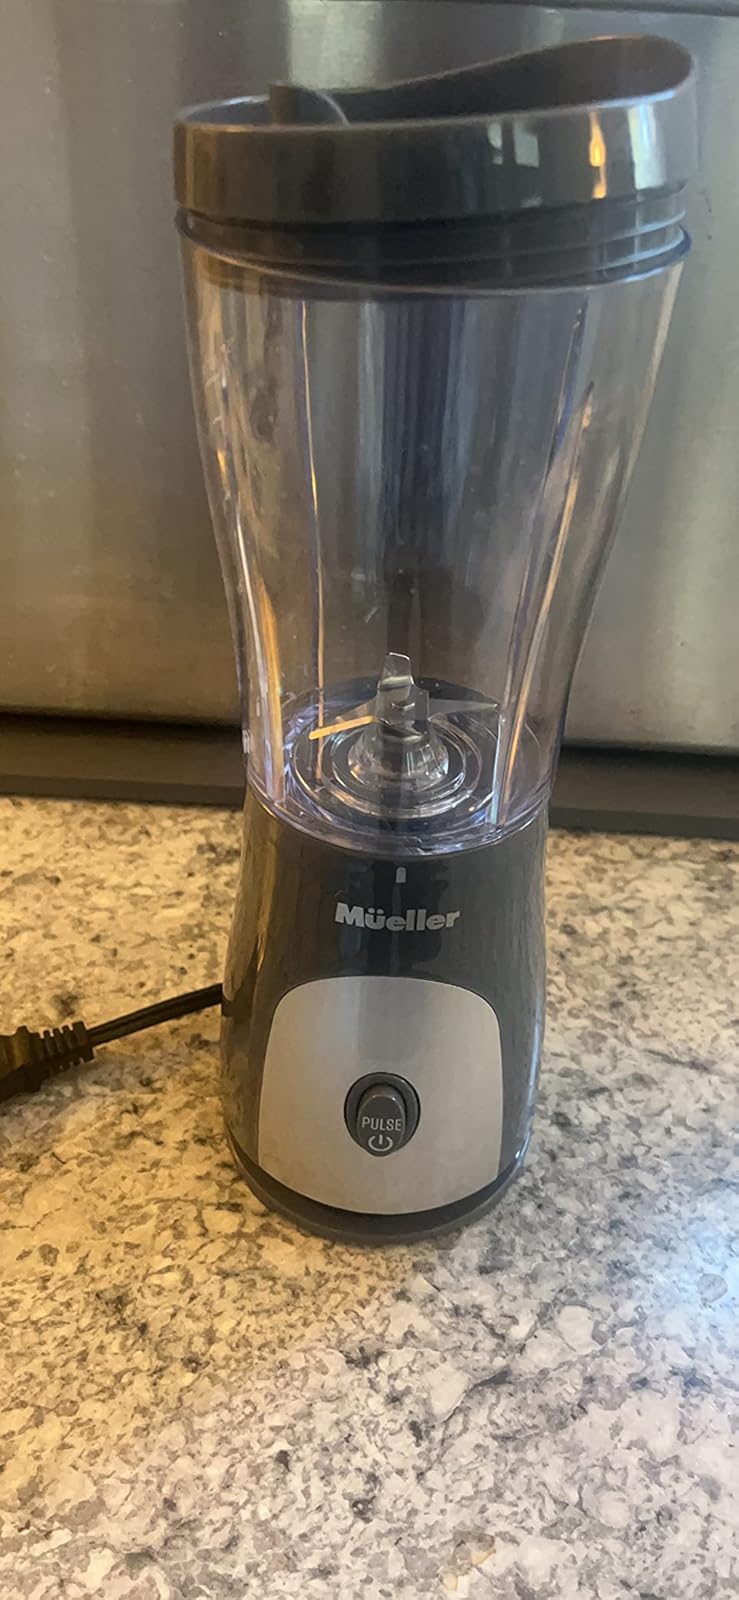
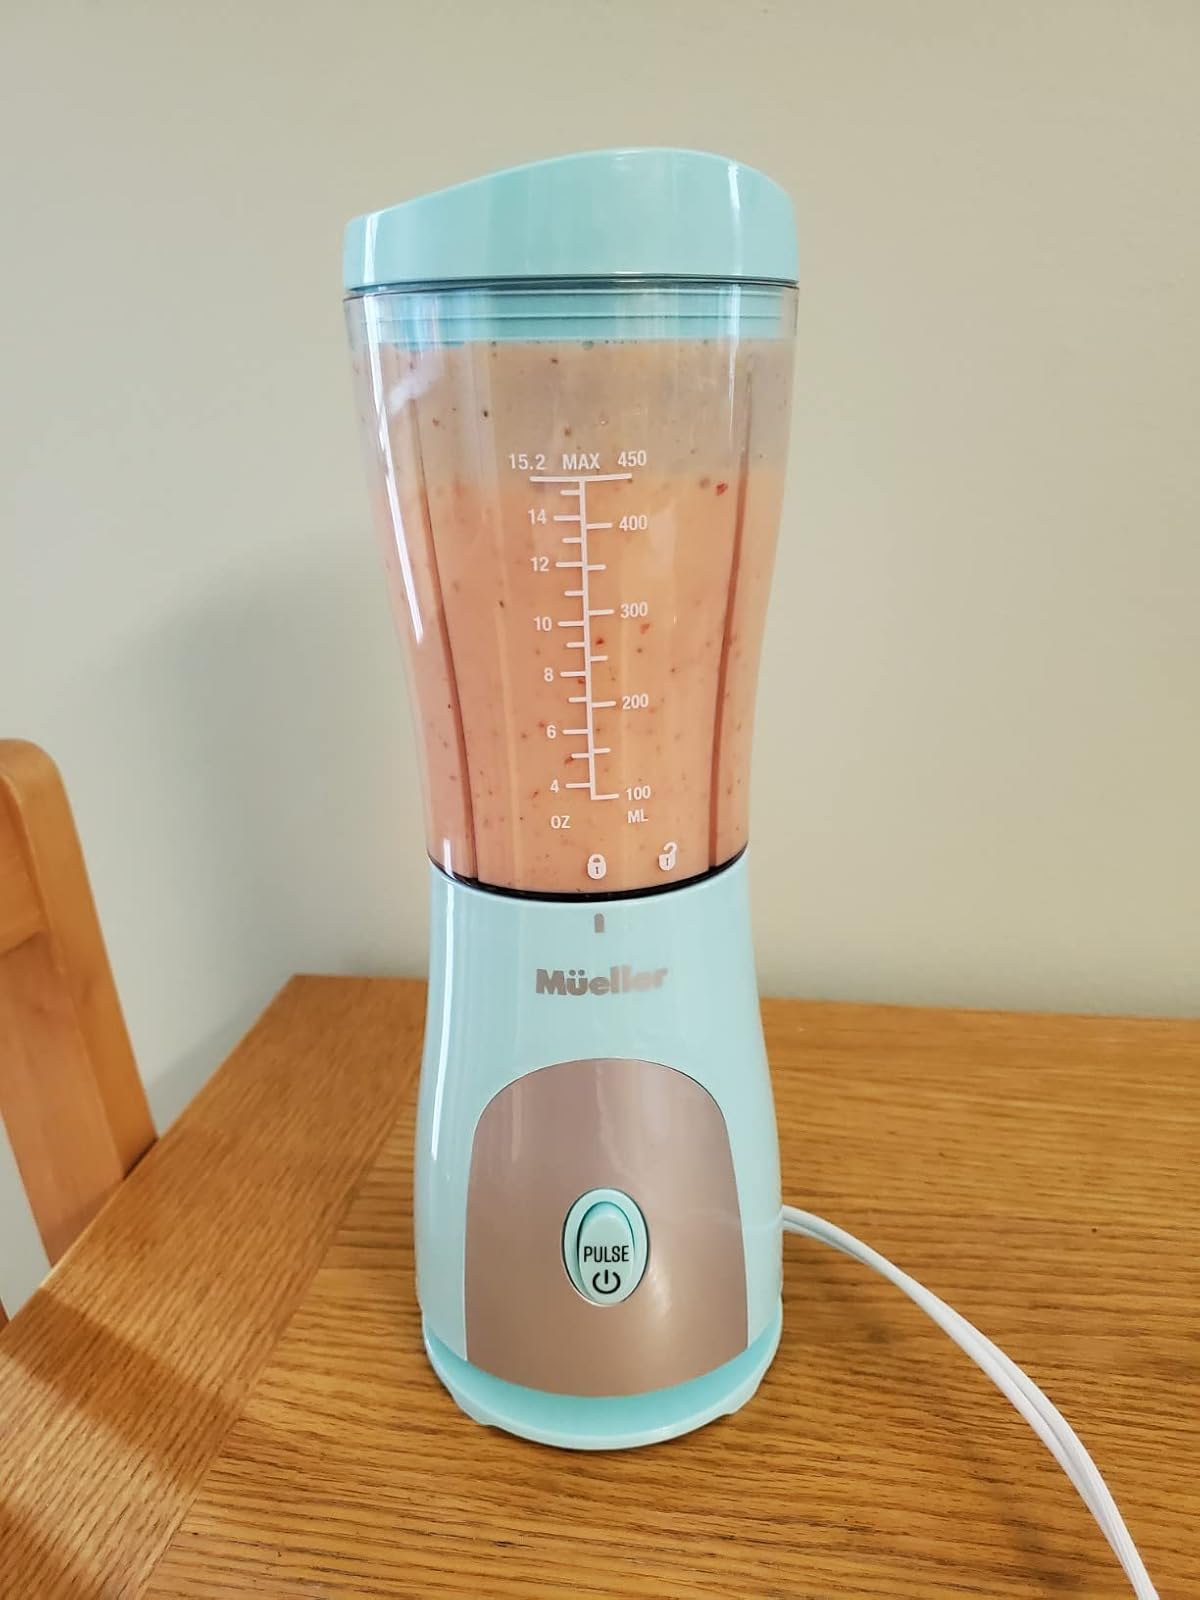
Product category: items_blender
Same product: no